Wagyu

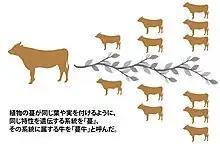
Image of "tsuru" and "tsuru-ushi"

The famous "Tajiri-go" bull was born from the "Atsuta "tsuru"," which is a descendant of the Shusuke "tsuru". According to a survey conducted by the Japan Wagyu Registry Association, the pedigree was traced from a database of 718,969 Japanese black cattle mothers registered in Japan, and it was found that 718,330 or 99.9% of them are descended from the Tajiri-go.